2002 (film)

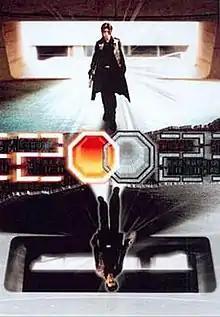
Hong Kong film poster

2002 is a Hong Kong science fiction action film directed by Wilson Yip and starring Nicholas Tse and Stephen Fung.